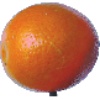
Label: tangelo